Christopher Greene

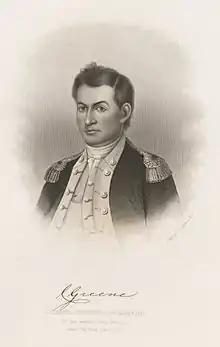
1865 portrait of Greene

On May 3, 1775, he was appointed a major in Varnum's Regiment by the Rhode Island legislature. He was given command of a company and marched to Cambridge, Massachusetts and became part of the Army of Observation in support of the rebellion against British rule.